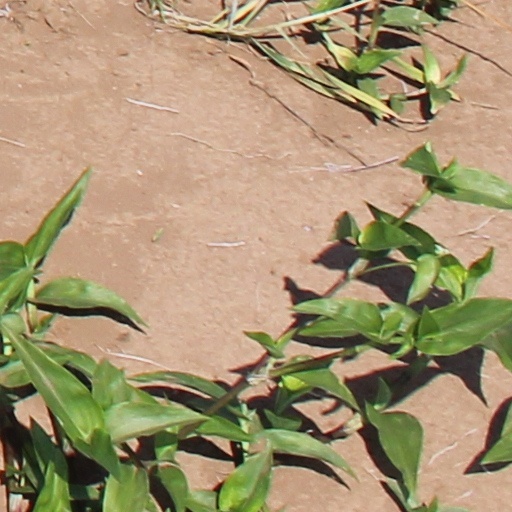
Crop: wheat